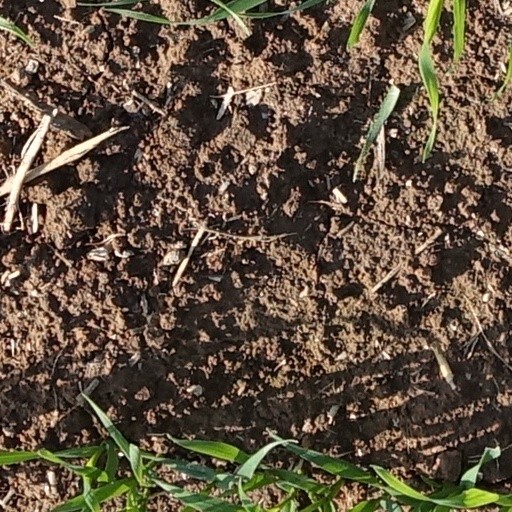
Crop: wheat